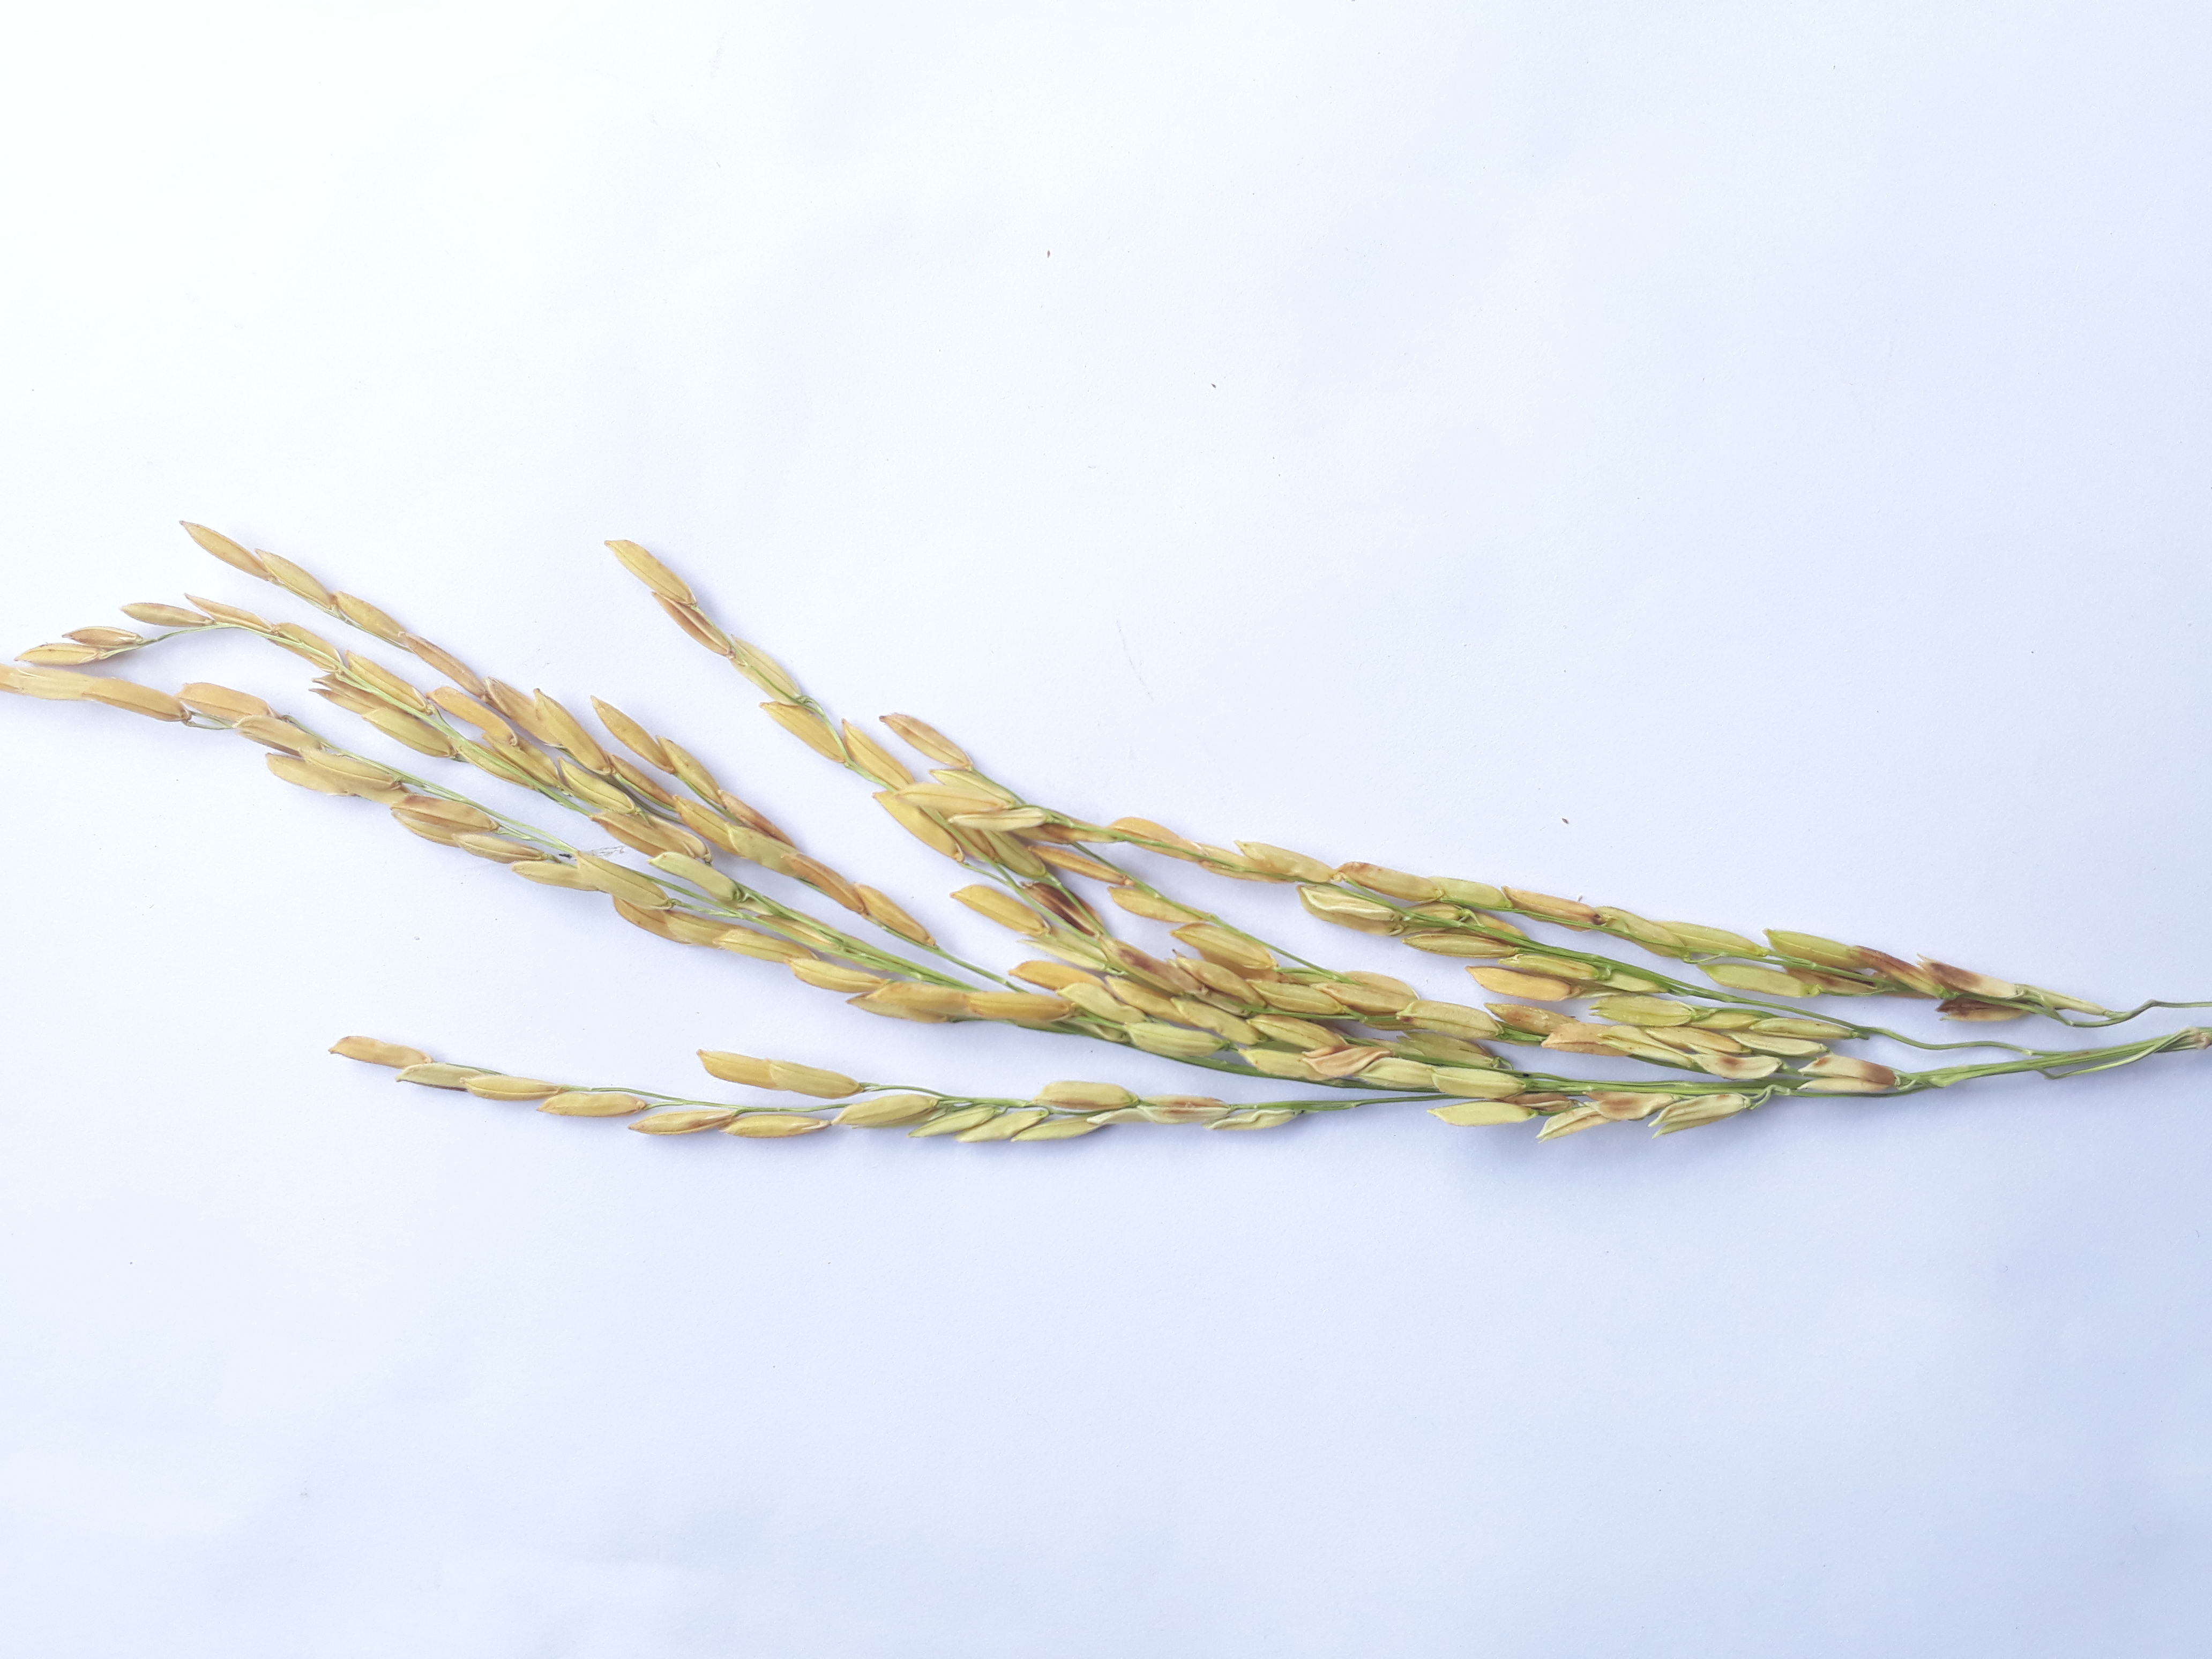
Label: Mild